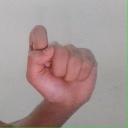
अक्षर: घ